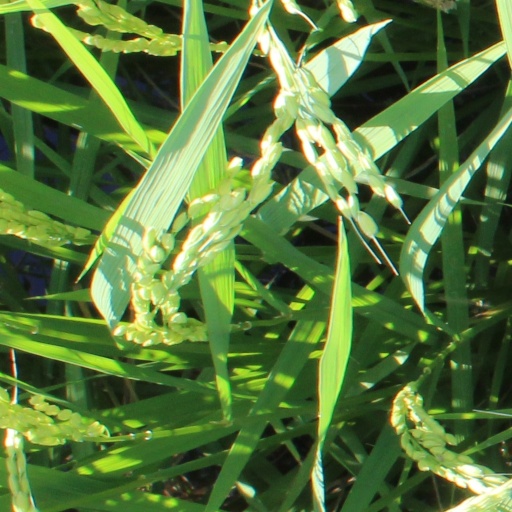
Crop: rice